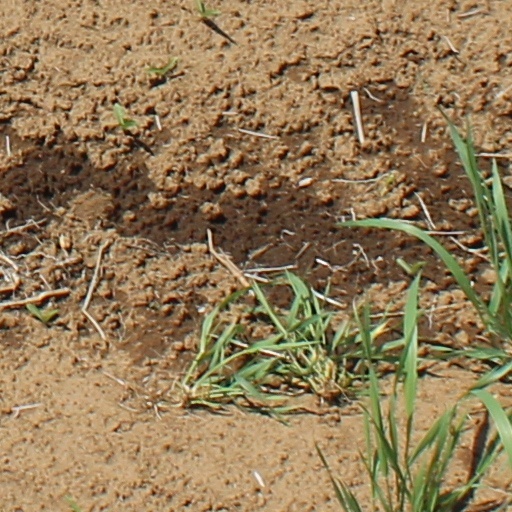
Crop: wheat